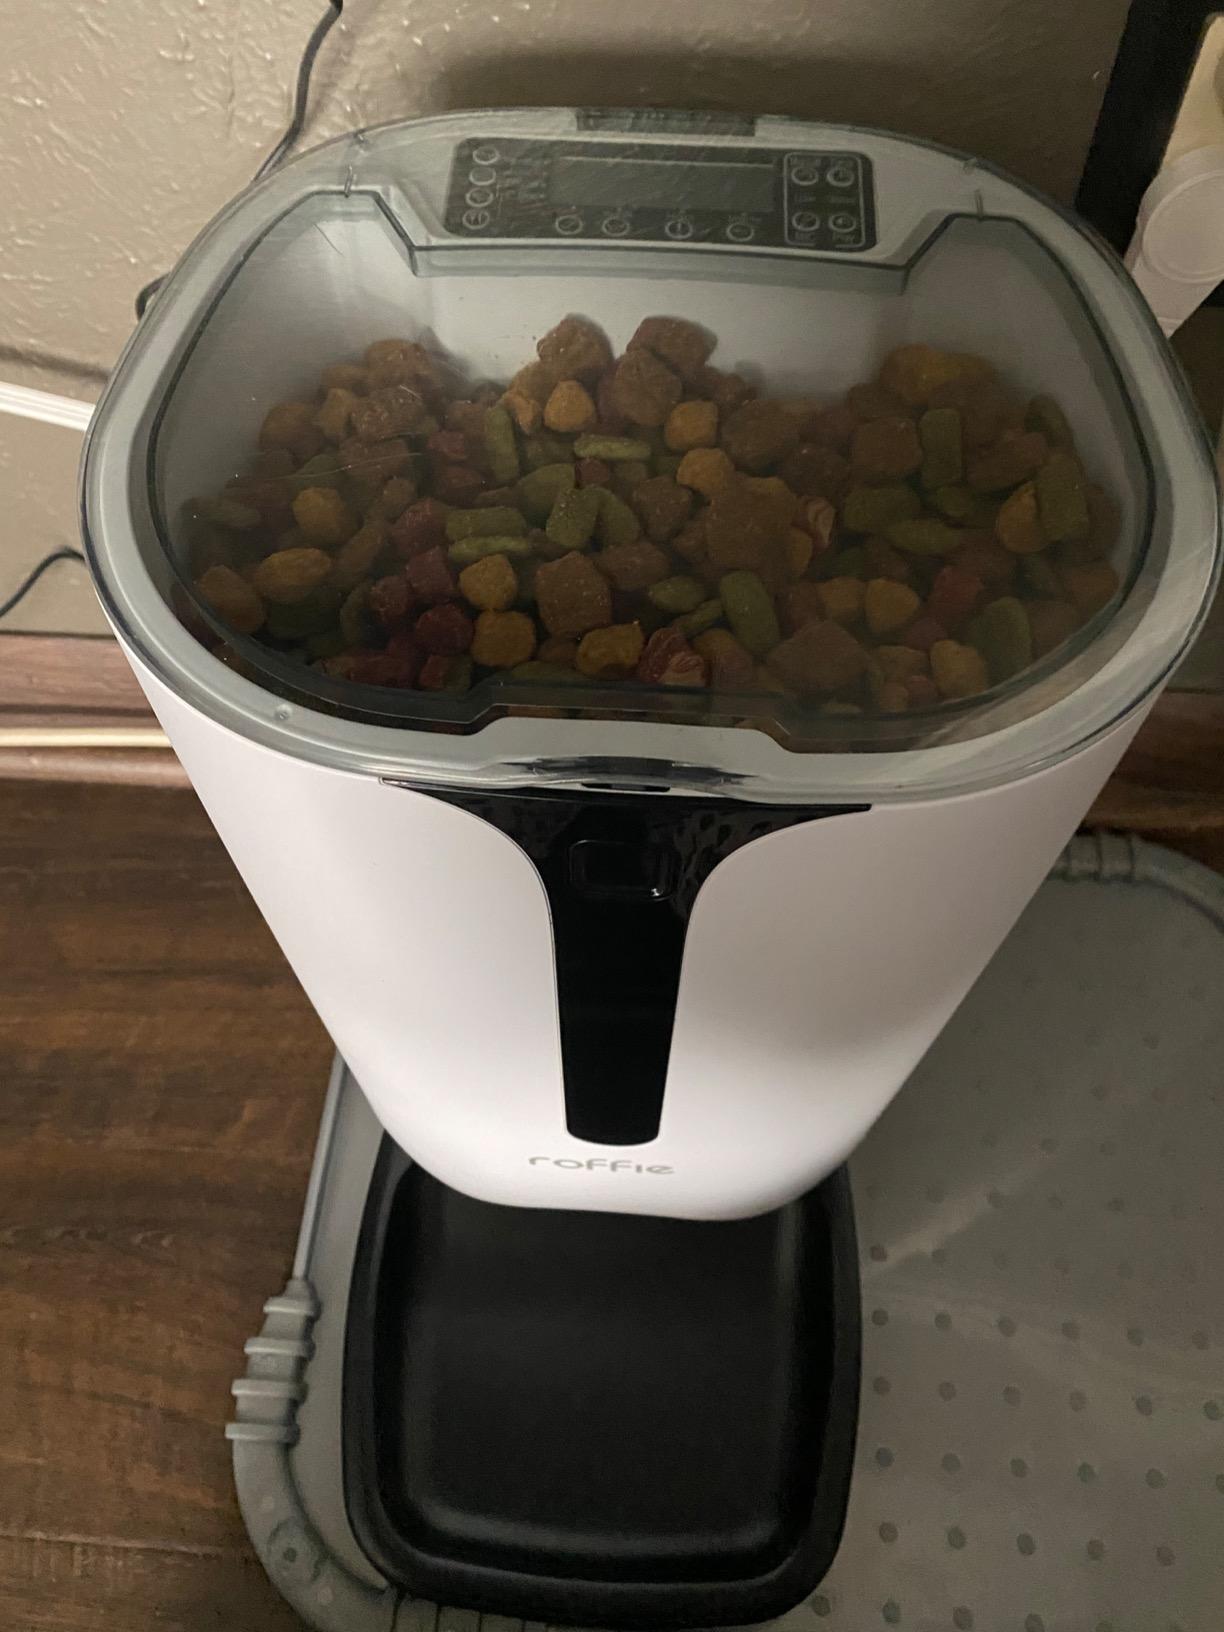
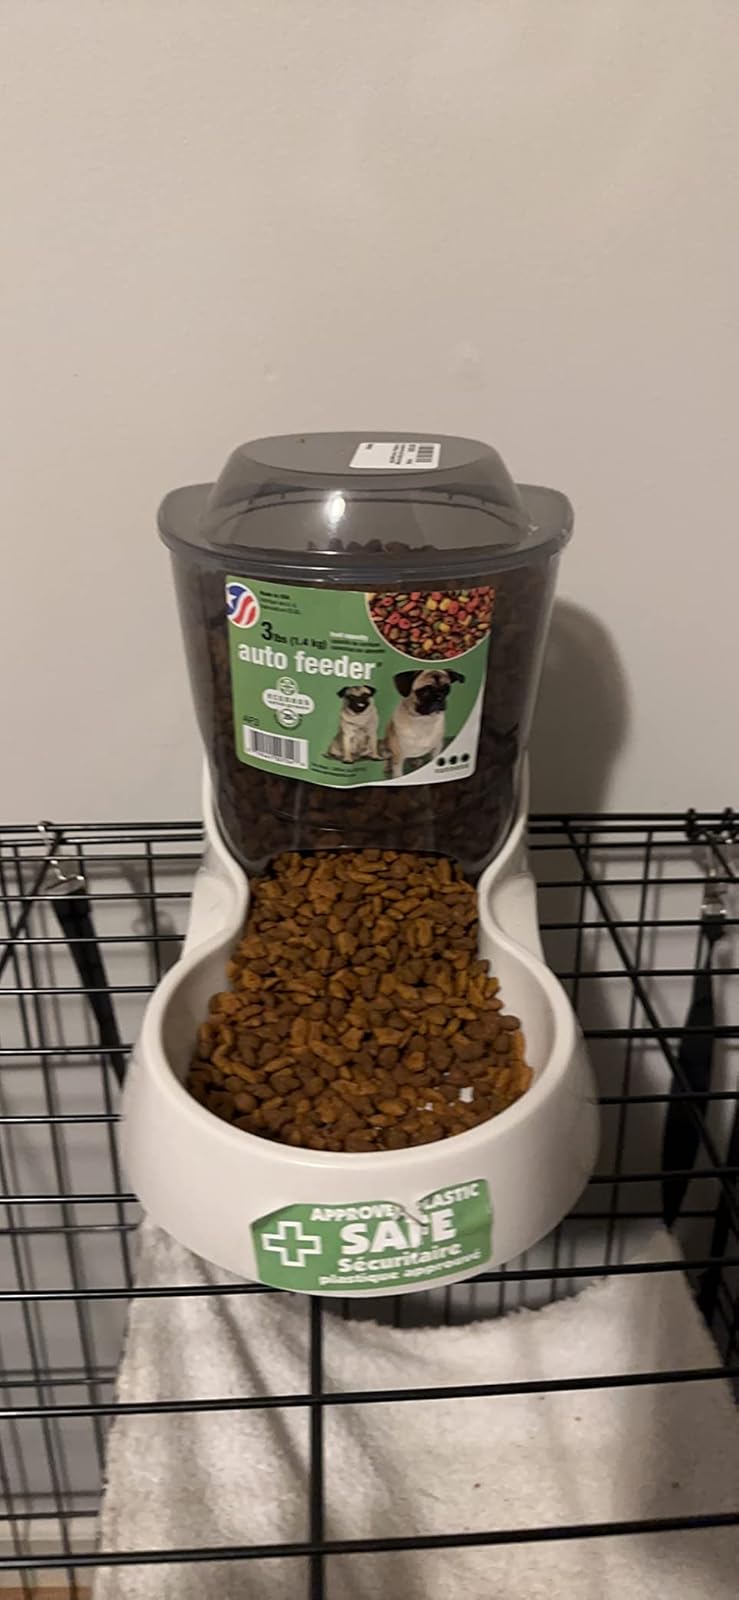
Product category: items_feeder
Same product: no